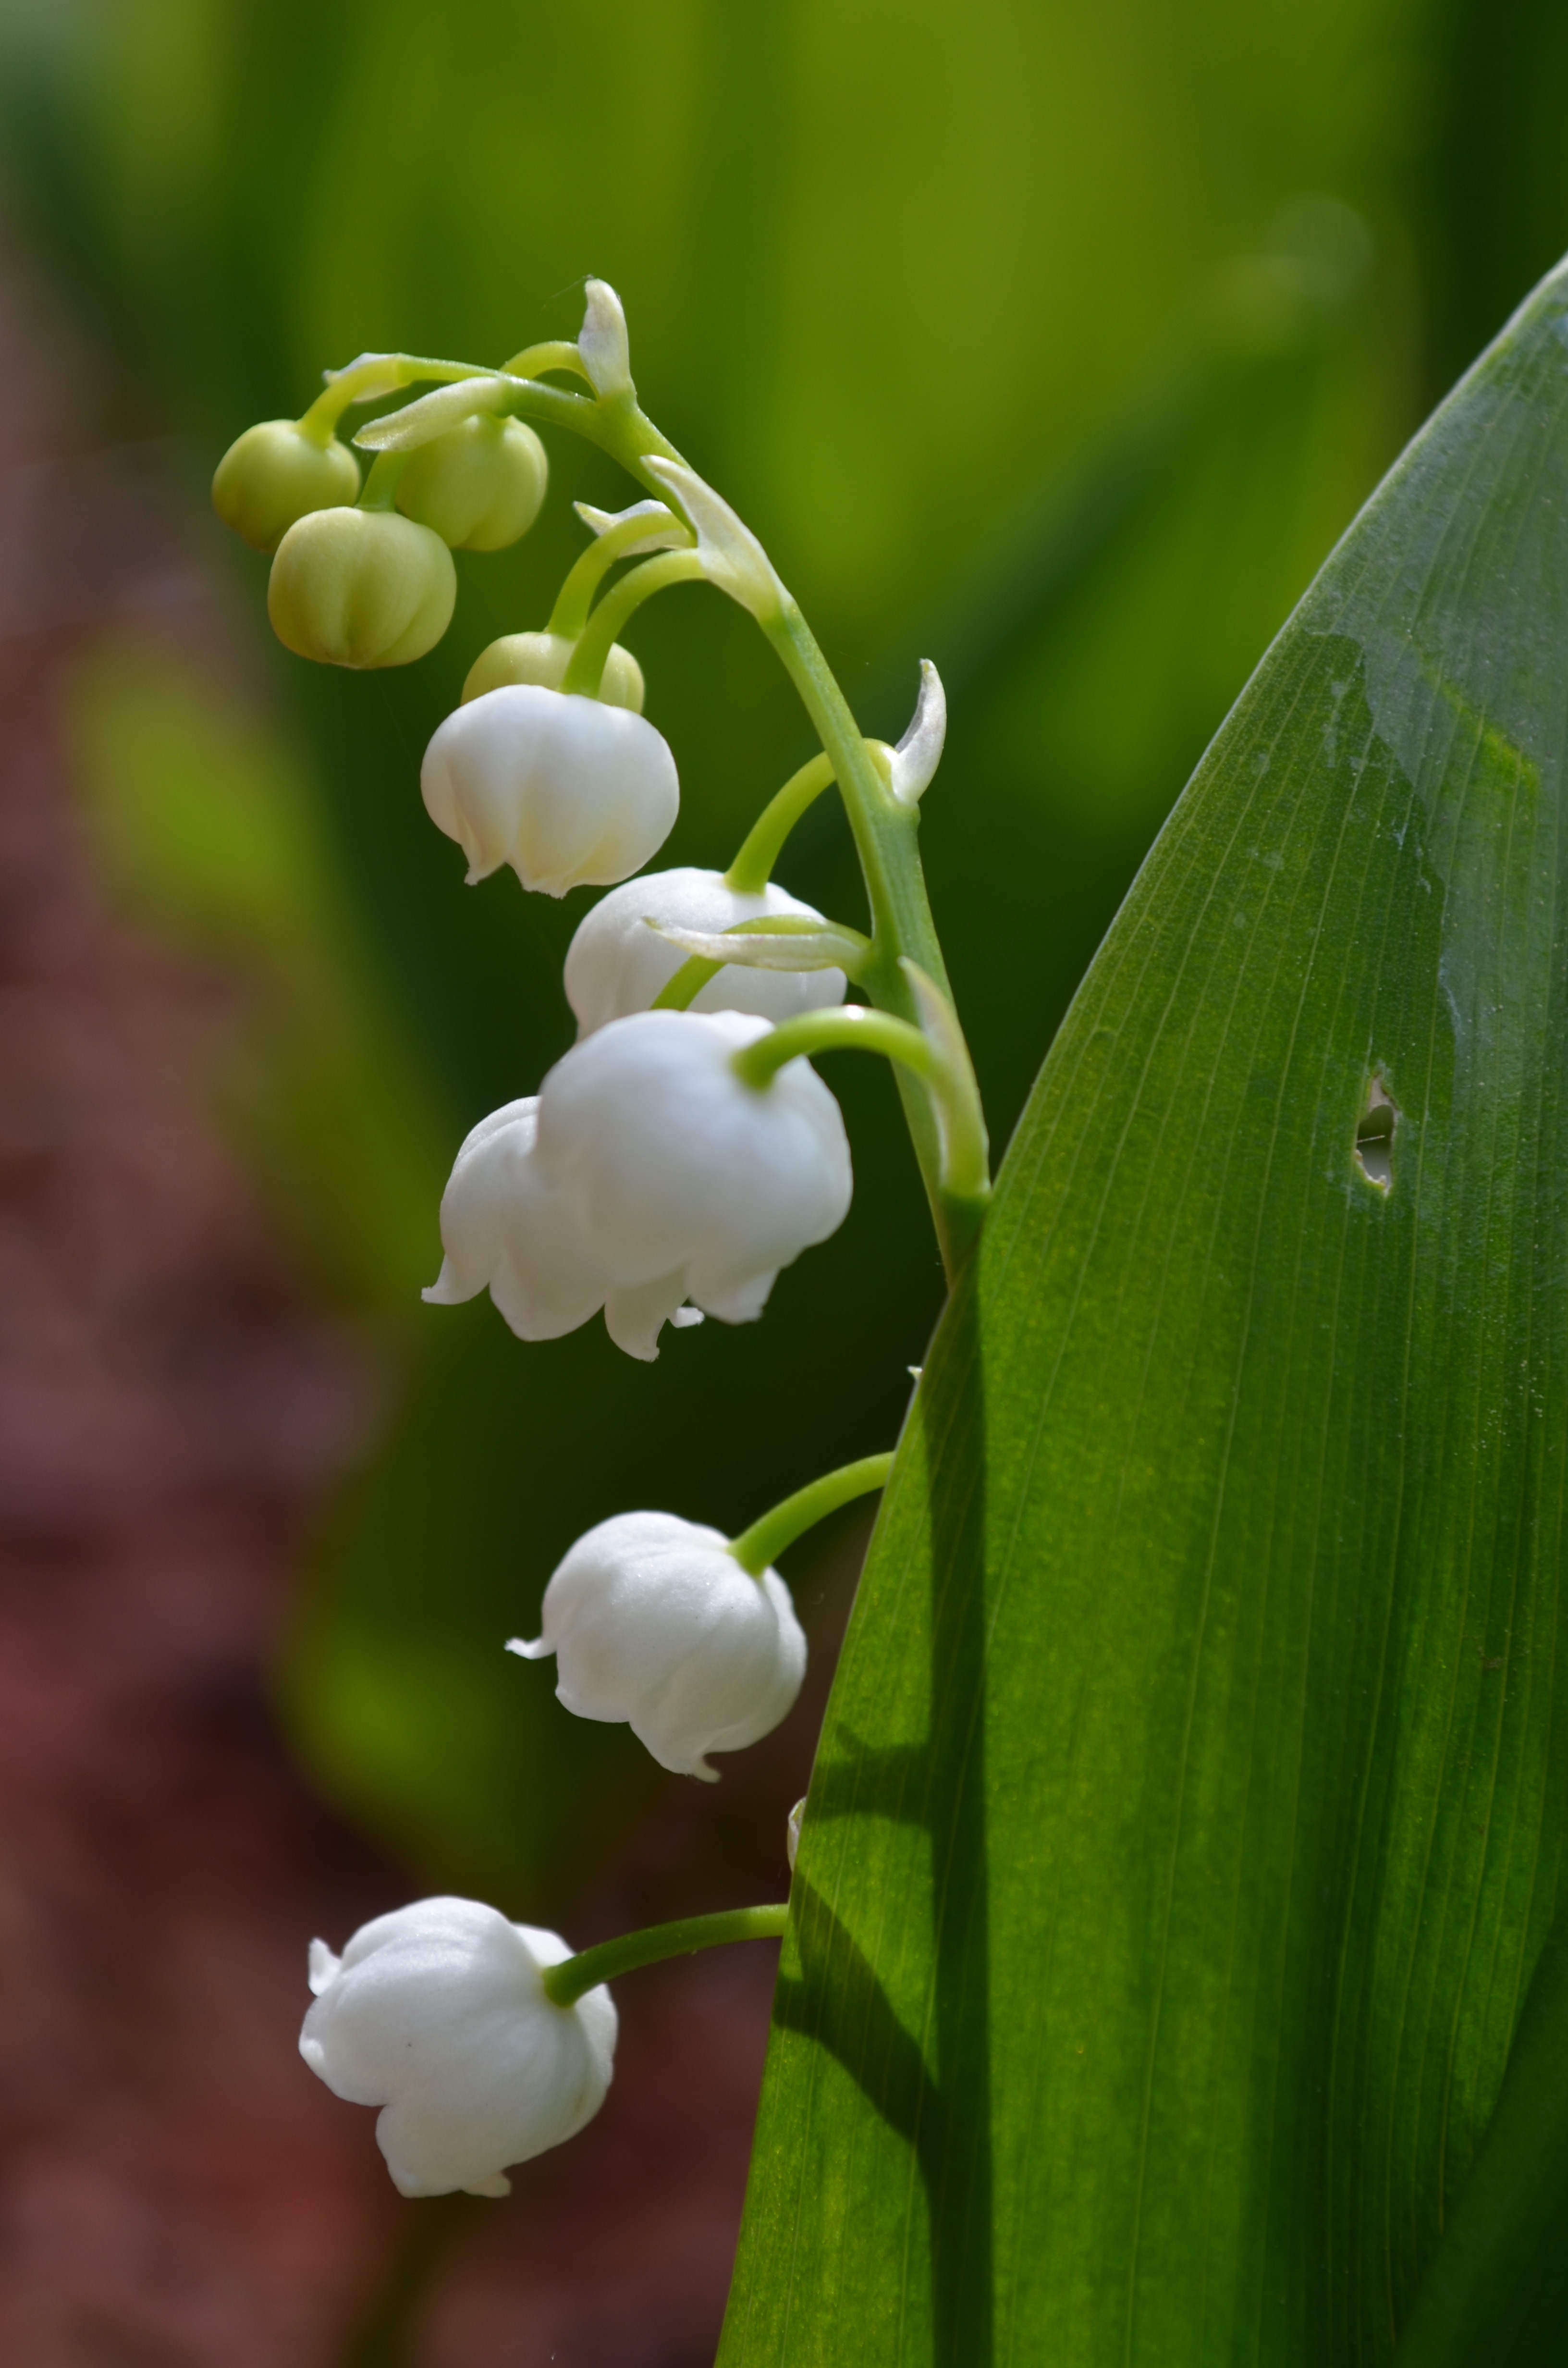
nature, blossom, plant, leaf, flower, green, botany, flora, wildflower, close up, may, macro photography, flowering plant, lily of the valley, white green, plant stem, land plant